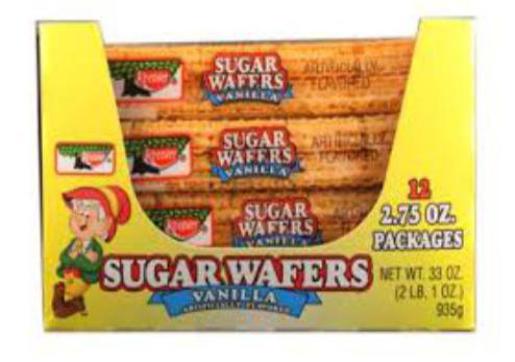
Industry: Food